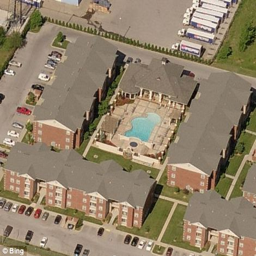
used to be : apartment blocks in the city in a square around a swimming pool